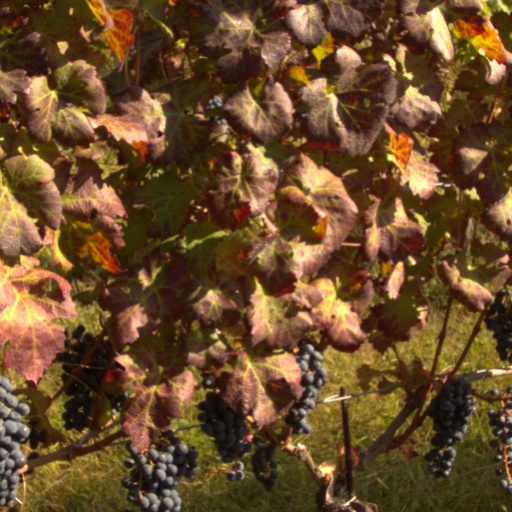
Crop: grape